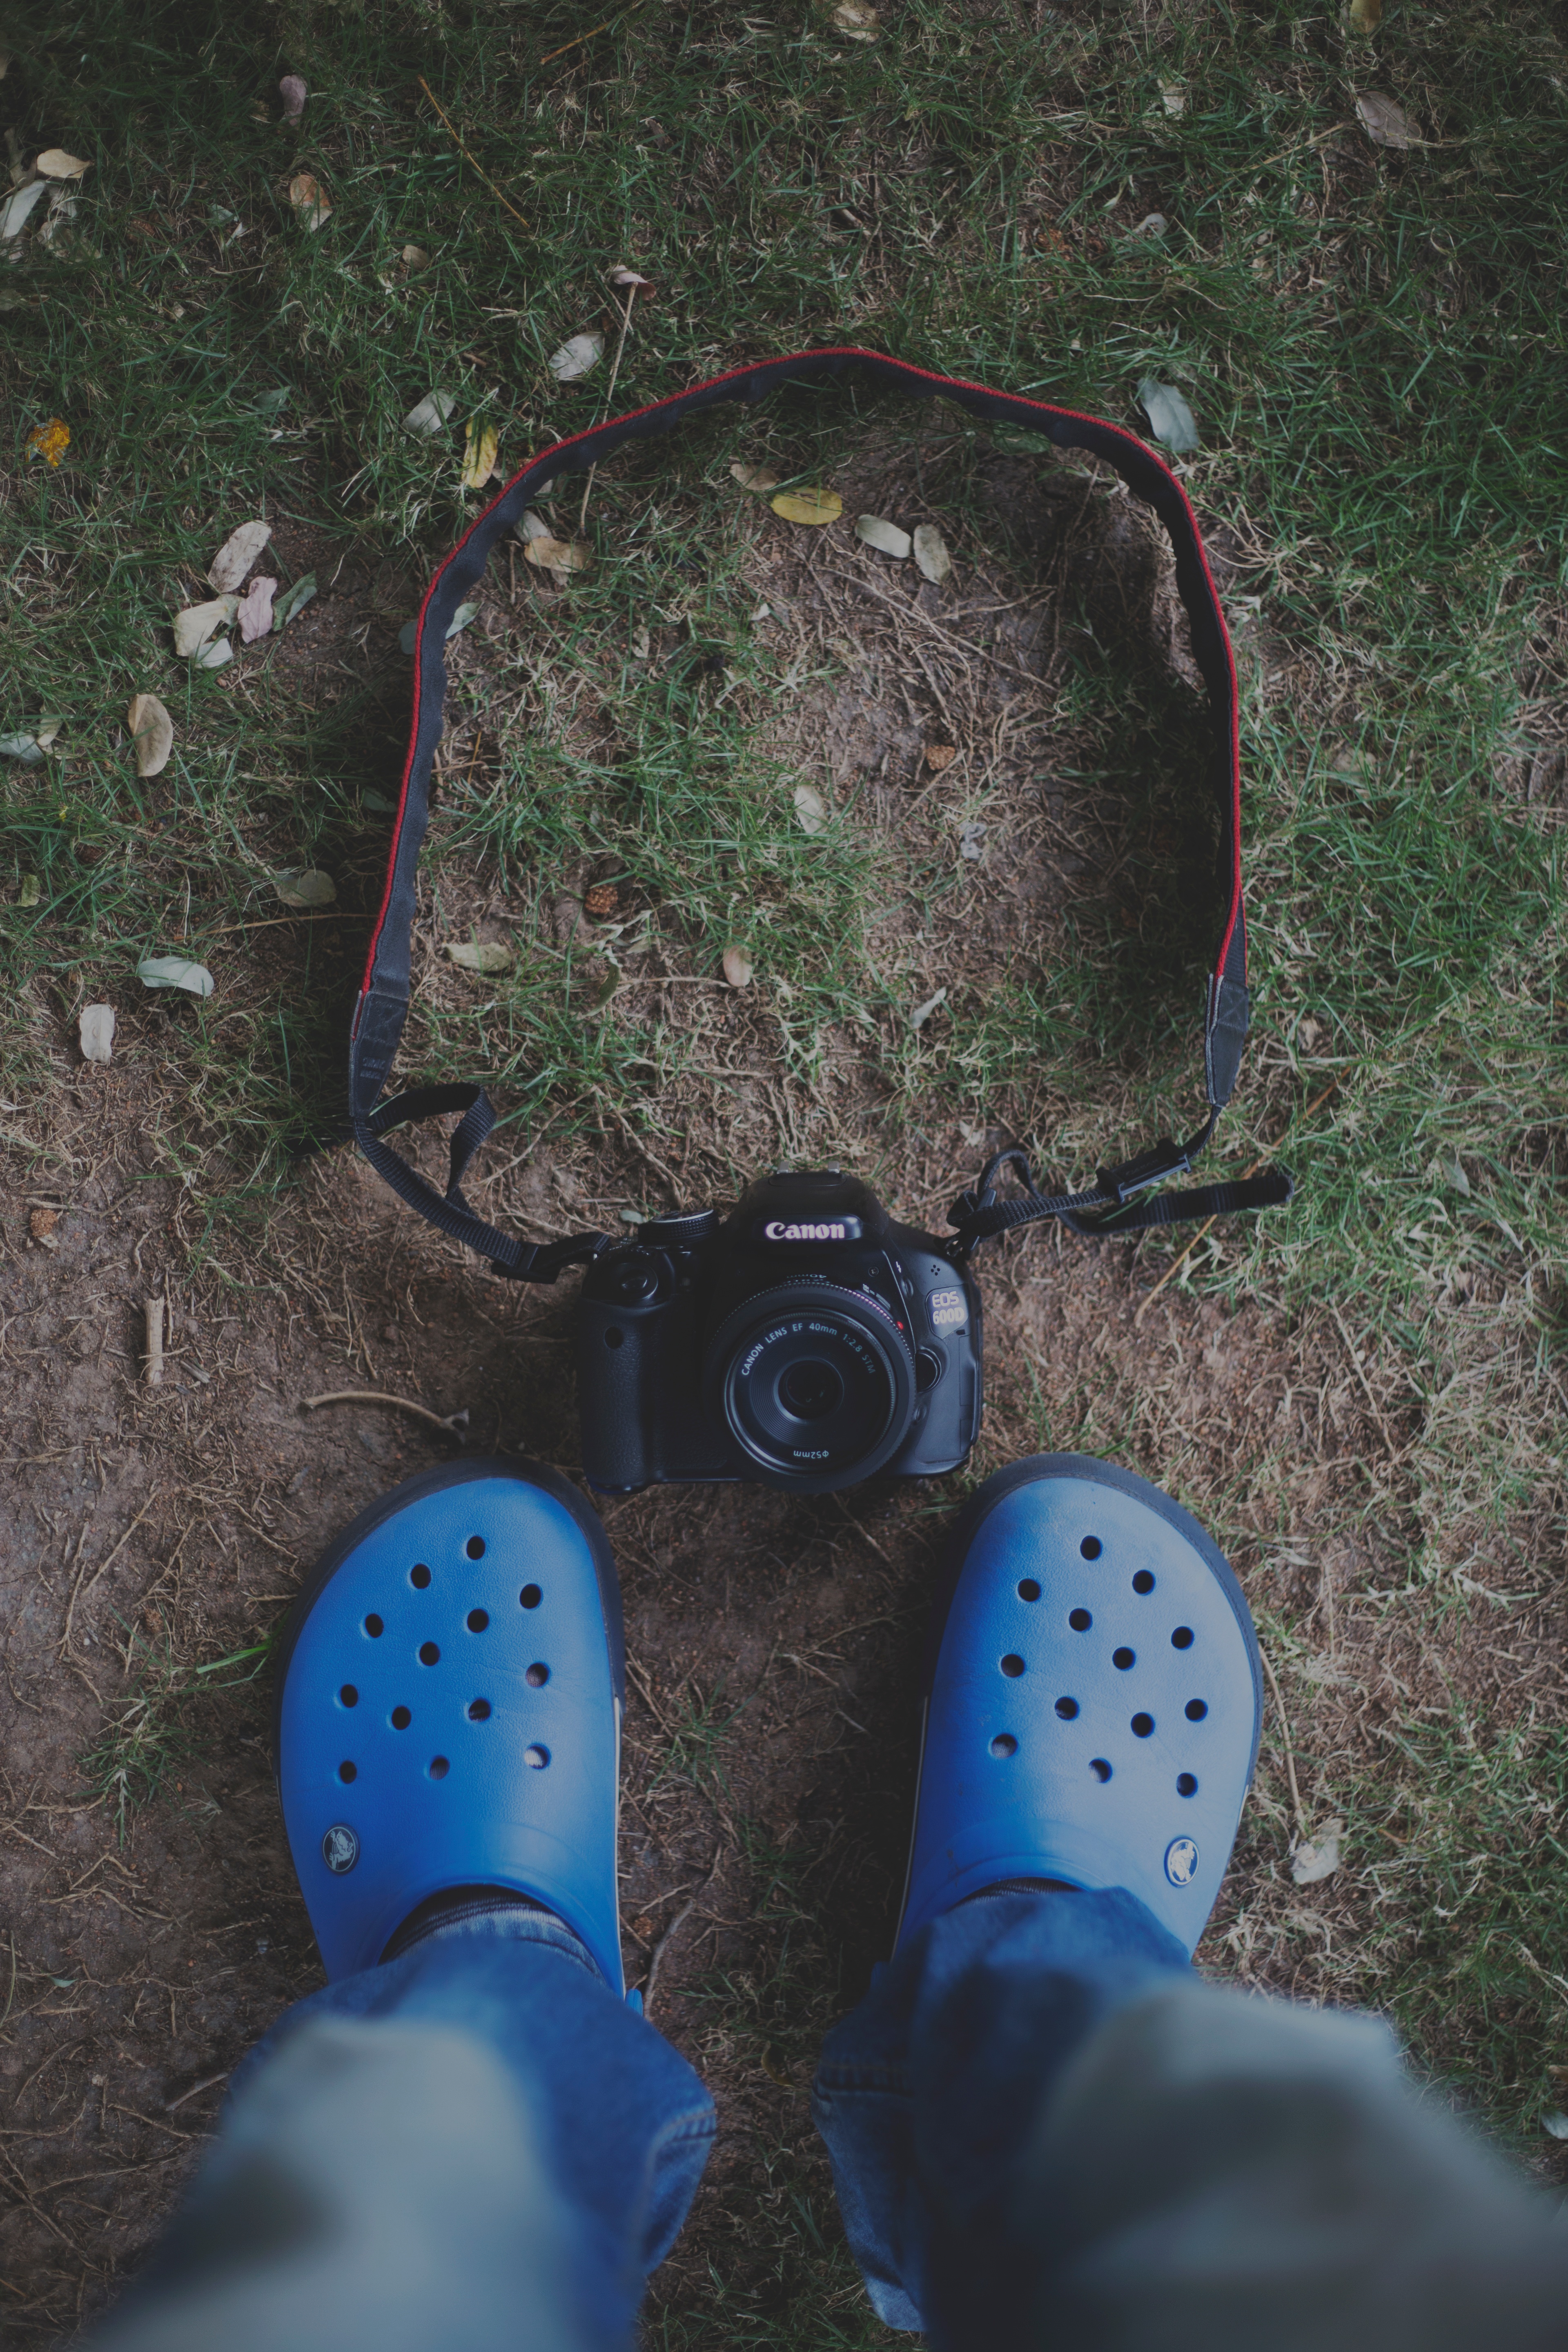
grass, shoe, green, blue, art, footwear